Yellowknife

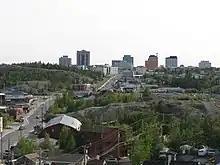
Downtown Yellowknife is home to most of the city's commercial activity

Yellowknife experiences very cold winters and mild to warm summers. The average temperature in January is around and in July. According to Environment and Climate Change Canada, Yellowknife has the sunniest summer in the country, averaging 1,034 hours from June to August. The lowest temperature ever recorded in Yellowknife was on 31 January 1947, and the highest was on 2 August 2021. Yellowknife averages 2256.5 hours of bright sunshine per year or 43.5% of possible daylight hours, ranging from a low of 15.4% in December to a high of 63.0% in June. Due to its warm summer temperatures, Yellowknife is well below the Arctic tree line in stark contrast to areas farther east in Canada on similar parallels.